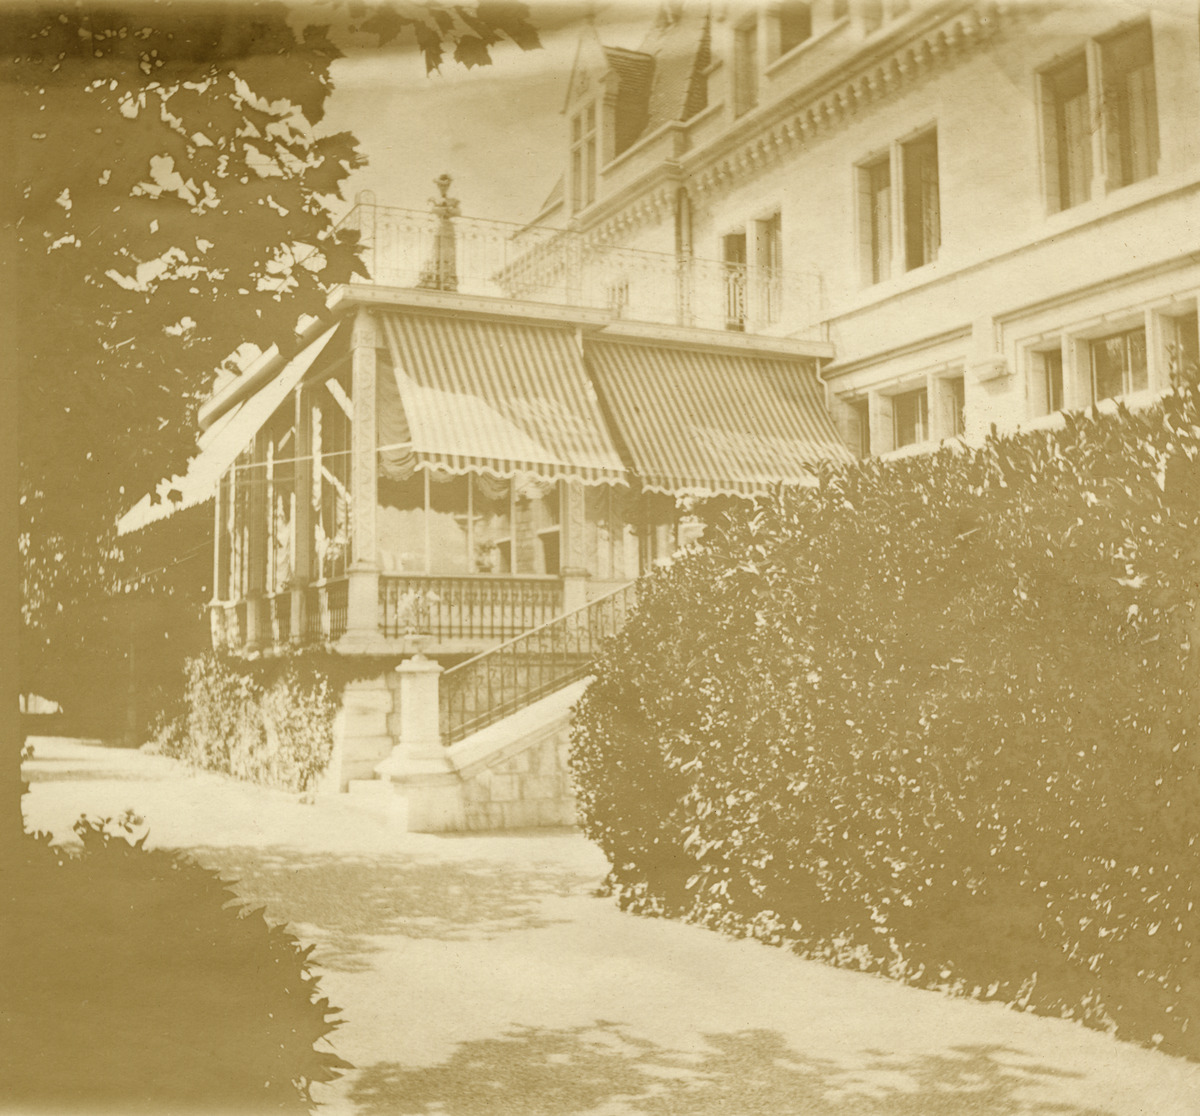
Kuva Nizzasta
sisällön kuvaus: Kuva Nizzasta. Nainen mahdollisesti hotellin parvekkeella. Valokuvaaja Constantin Grünberg opiskeli lapsena Nizzassa. mustavalkoinen
Ajankohta: kuvausaika 1905 n
Aiheet: Grünberg, Eugenie, Ranska Nizza, naiset, runkorakenteet parvekkeet, kuistit, terassit